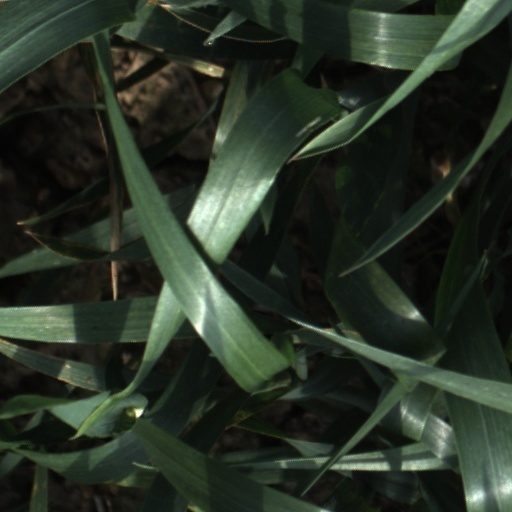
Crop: wheat